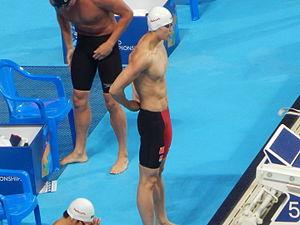
Wang Shun, né le 11 février 1994 à Anji est un nageur chinois.